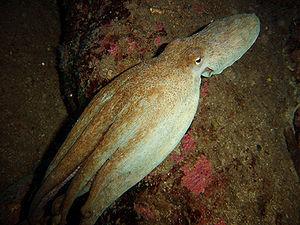
Cette page a pour objet de présenter un arbre phylogénétique des Cephalopoda, c'est-à-dire un cladogramme mettant en lumière les relations de parenté existant entre leurs différents groupes, telles que les dernières analyses reconnues les proposent. Ce n'est qu'une possibilité, et les principaux débats qui subsistent au sein de la communauté scientifique sont brièvement présentés ci-dessous, avant la bibliographie.
Ce guide phylogénétique illustré du monde animal permet, pour l'ensemble des groupes animaux, d'accéder directement aux images entreposées sur le site de Wikimedia Commons. L'accès peut se faire soit de manière simplifiée vers les principaux grands groupes, soit de façon plus ciblée via un arbre phylogénétique. Cet arbre est tiré de l'ouvrage de Guillaume Lecointre et Hervé Le Guyader : Classification phylogénétique du vivant. Pour un arbre phylogénétique plus détaillé, voir l'arbre phylogénétique de Wikipédia.
The Mollusca représente une des plus importantes sommes de connaissance concernant les mollusques. Cette série de références a été publiée par les éditions Academic Press à partir du début des années 1980. Seul le volume 11 a été publié par les éditions Elsevier Science.
Cette page a pour objet de présenter un arbre phylogénétique des Mollusca, c'est-à-dire un cladogramme mettant en lumière les relations de parenté existant entre leurs différents groupes, telles que les dernières analyses reconnues les proposent. Ce n'est qu'une possibilité, et les principaux débats qui subsistent au sein de la communauté scientifique sont brièvement présentés ci-dessous, avant la bibliographie.